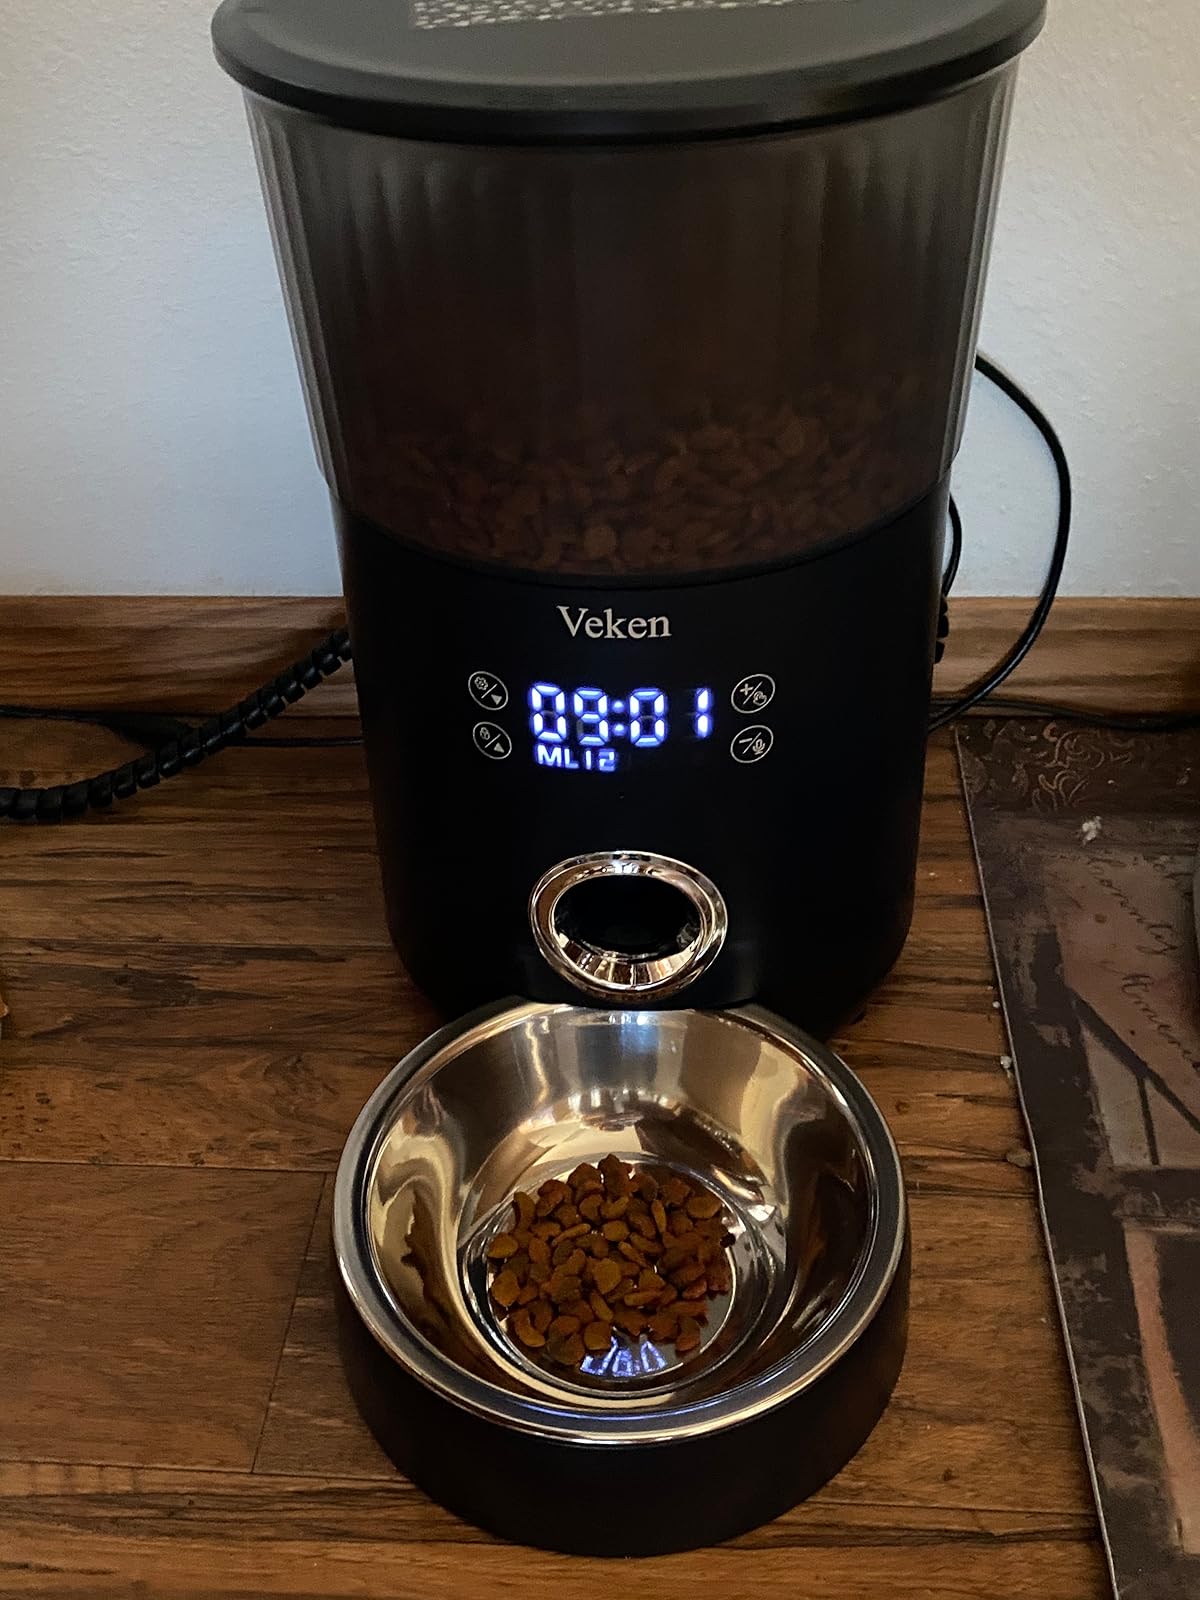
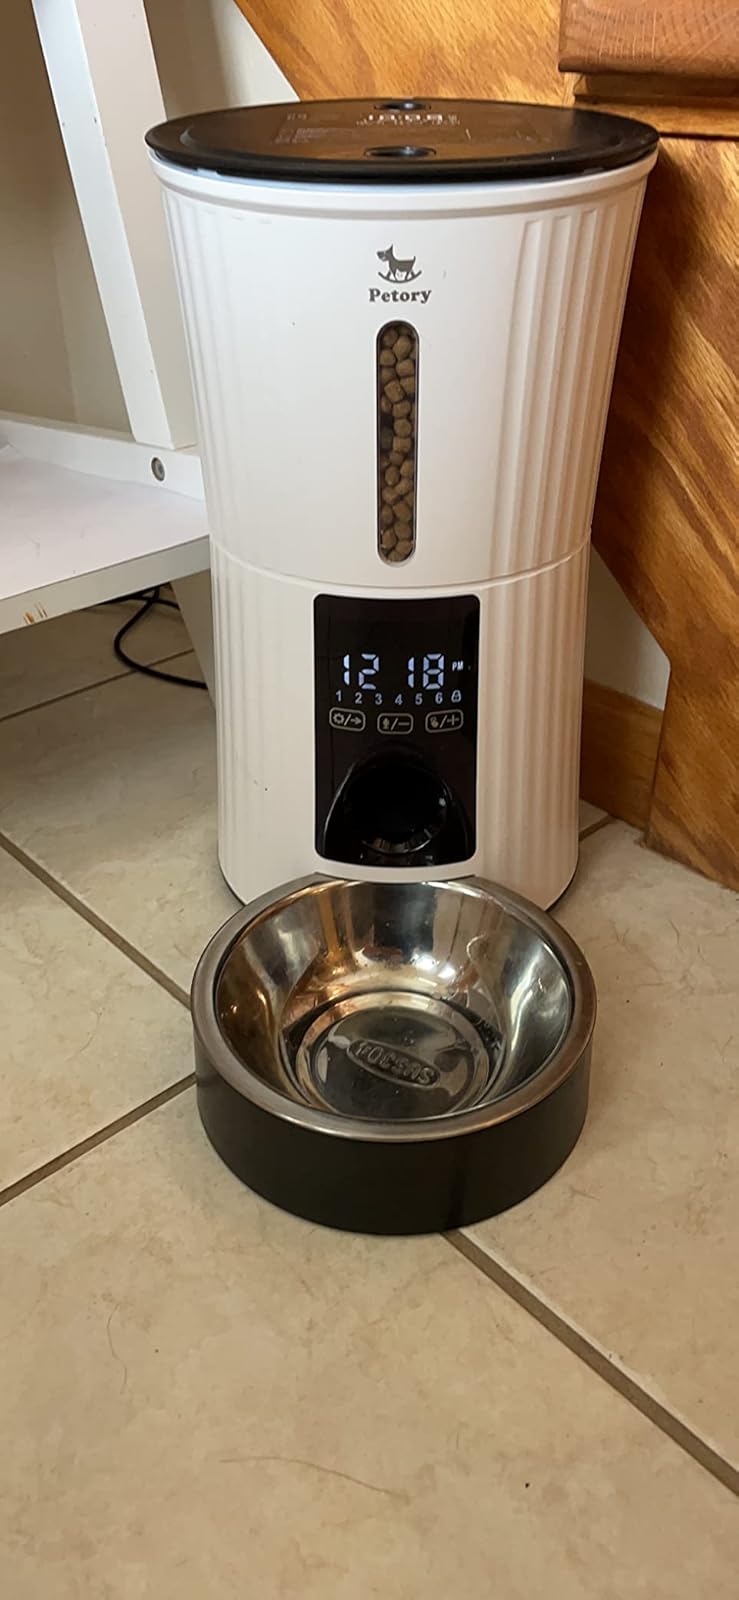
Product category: items_feeder
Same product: no